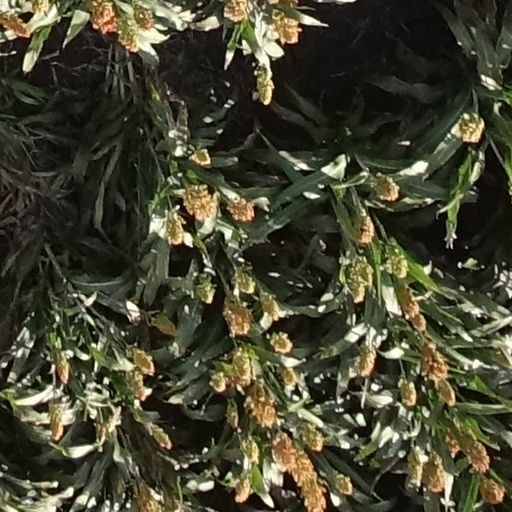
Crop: sorghum